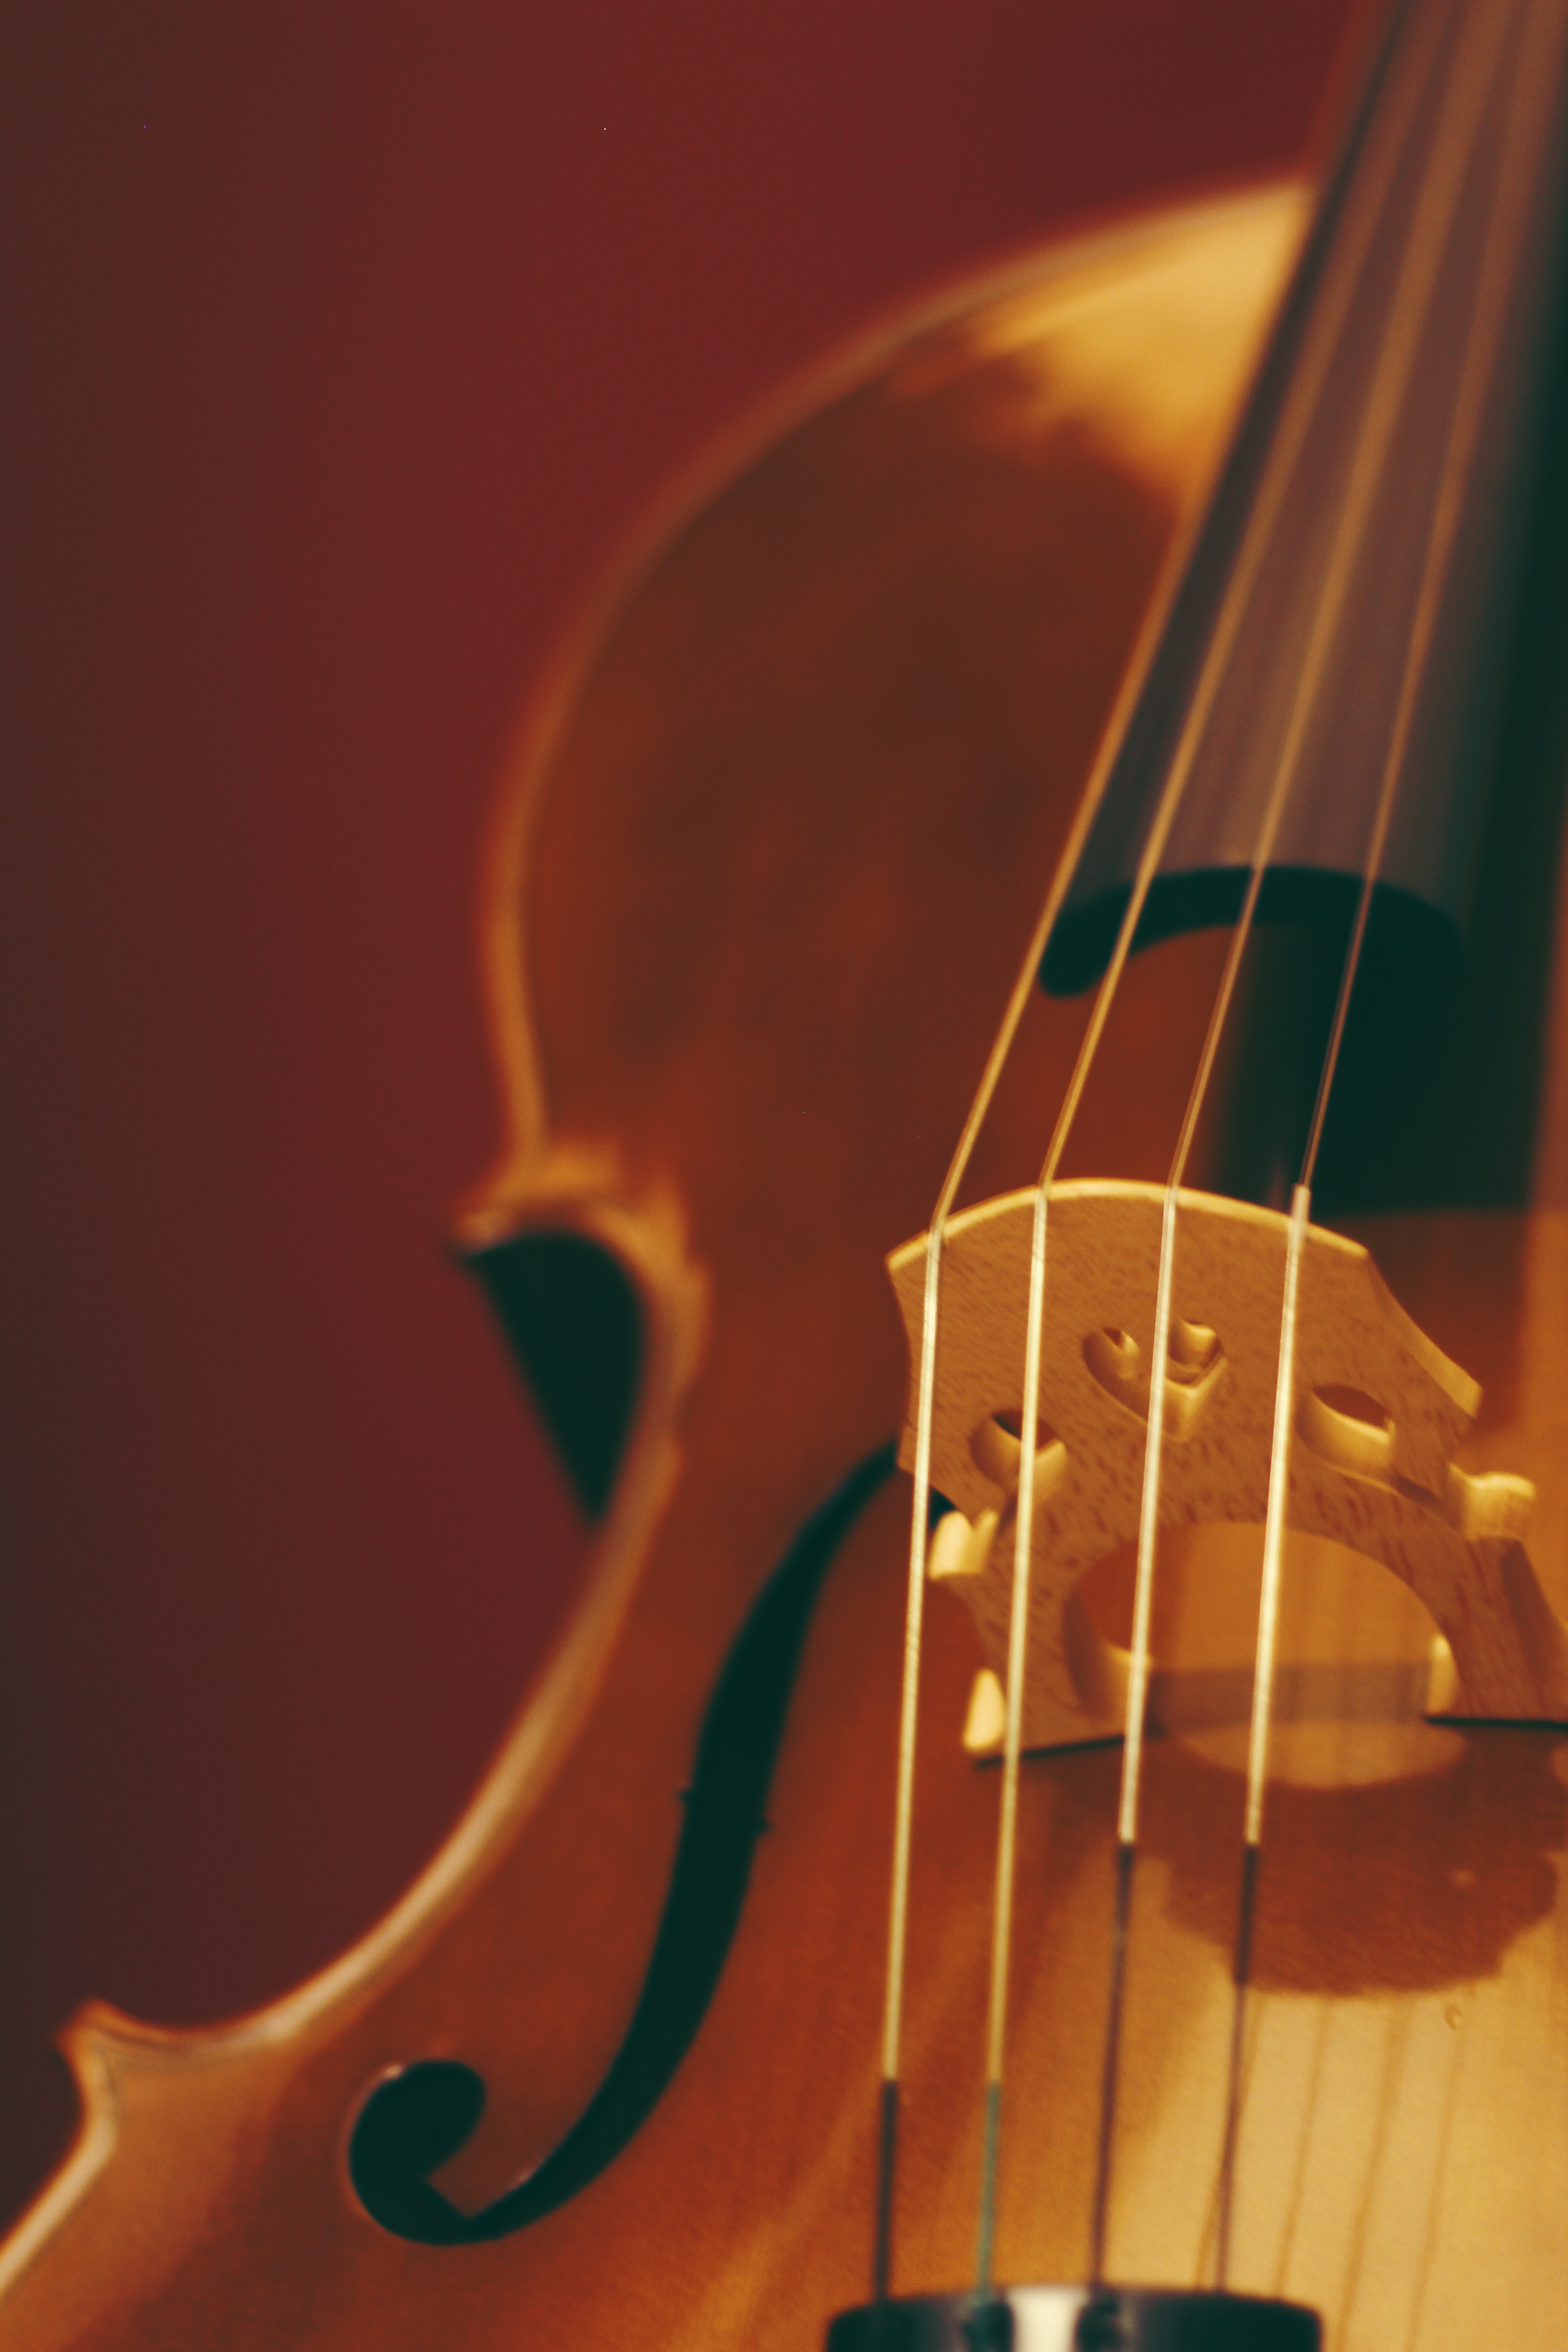
string instrument, musical instrument, bowed string instrument, music, bass violin, violone, viol, string instrument accessory, viola, bass guitar, violin family, octobass, guitar, double bass, violin, tololoche, plucked string instruments, cello, fiddle, musical instrument accessory, classical music, Indian musical instruments, still life photography